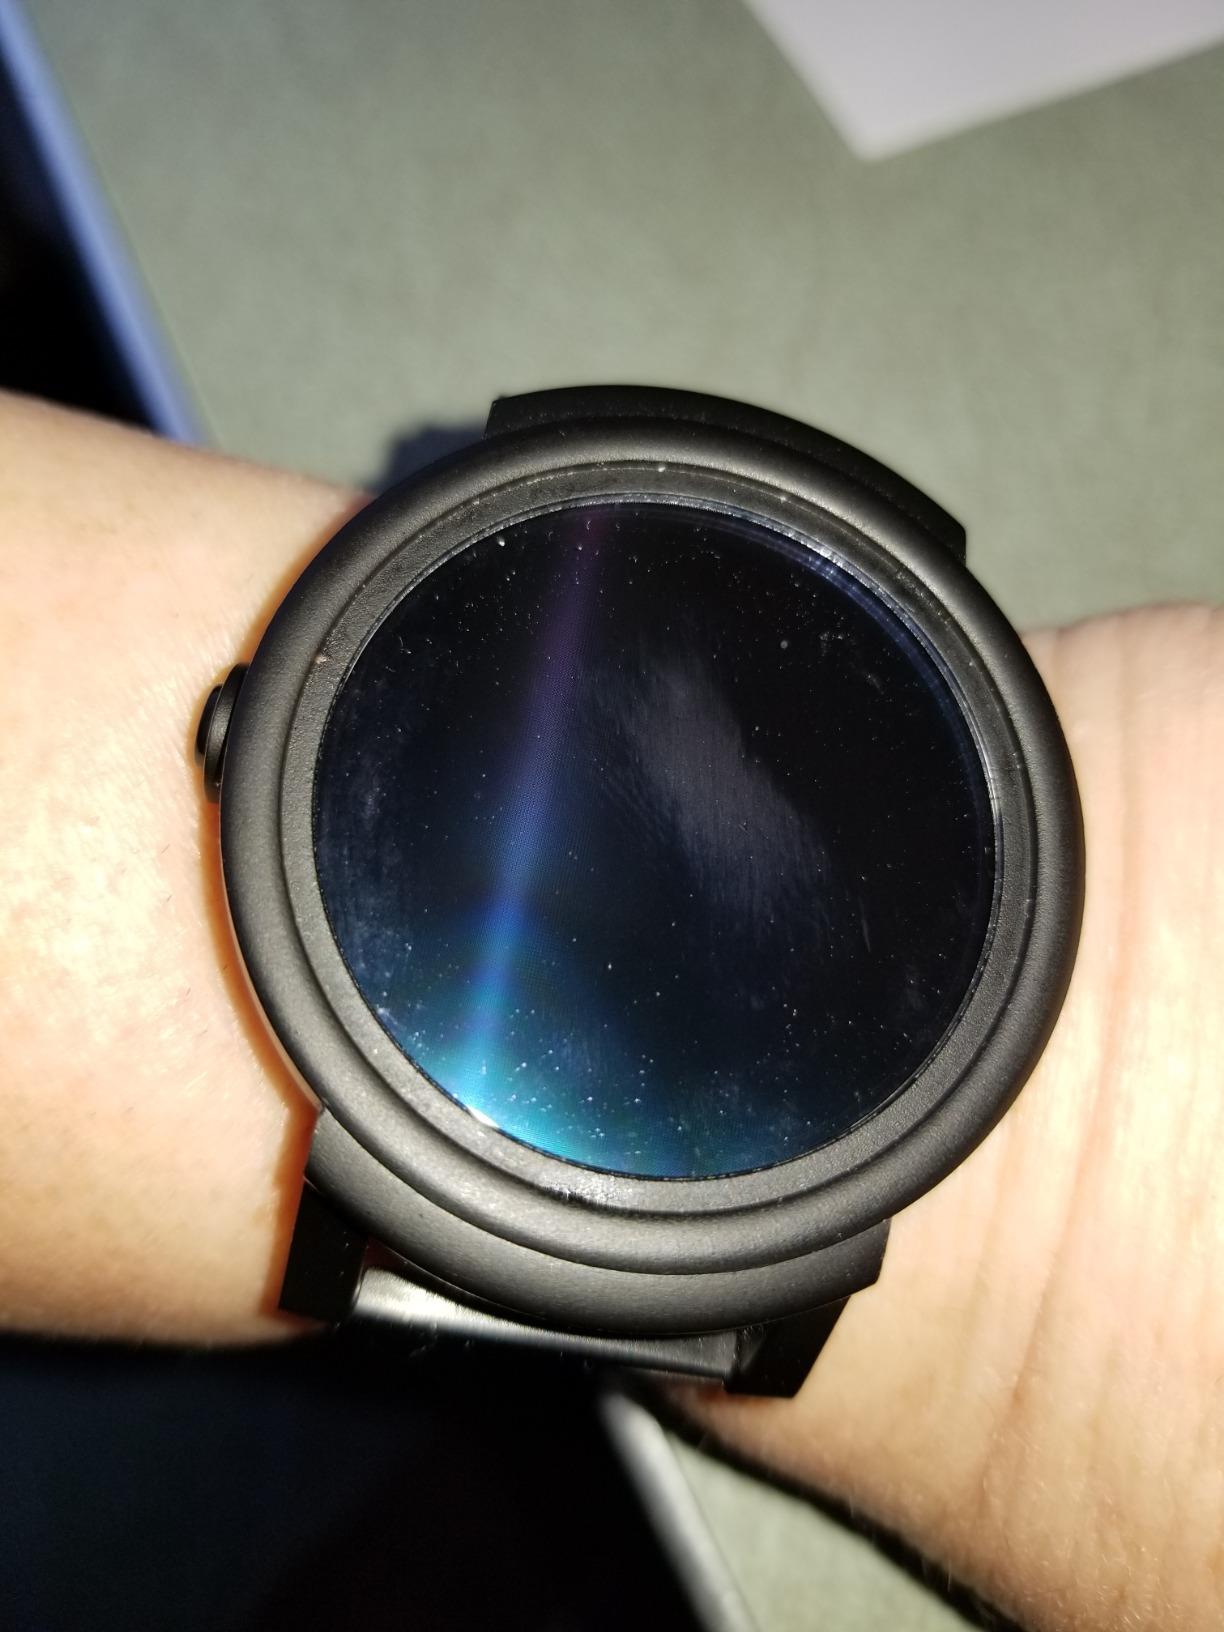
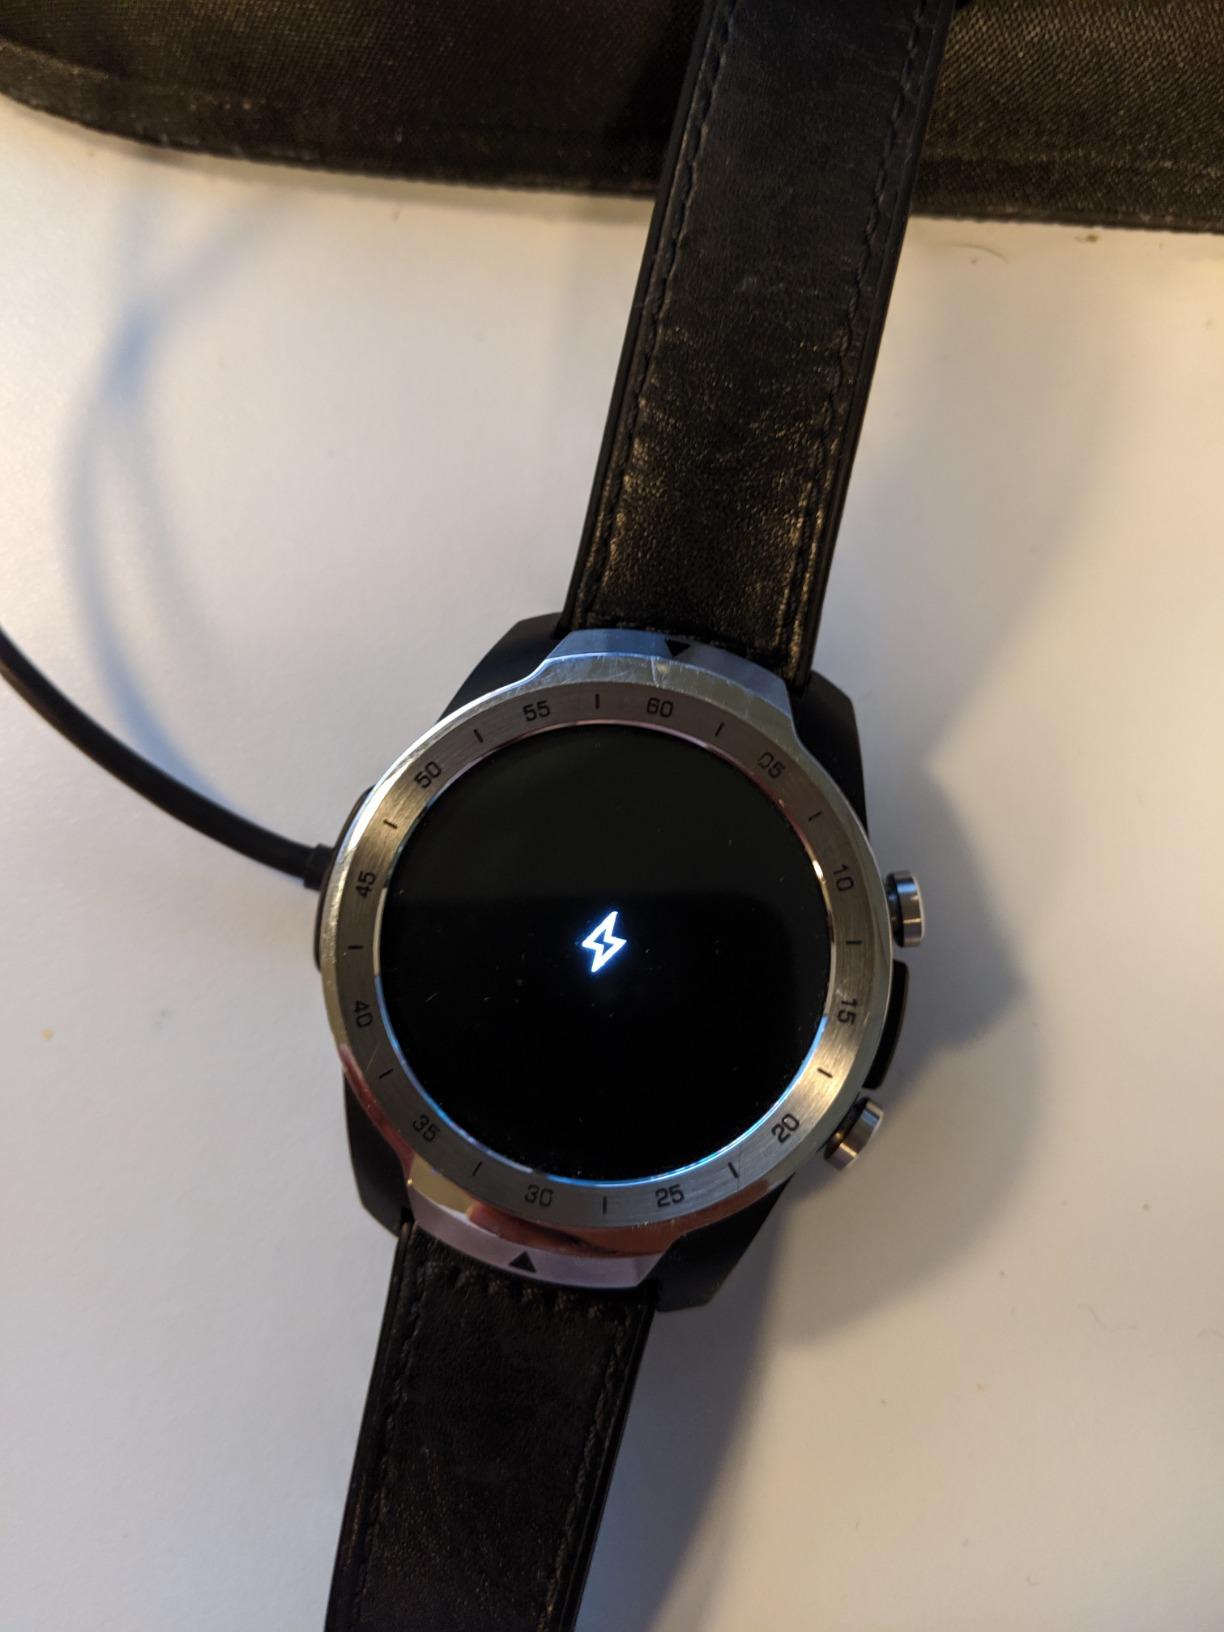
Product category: smartwatch
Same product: no